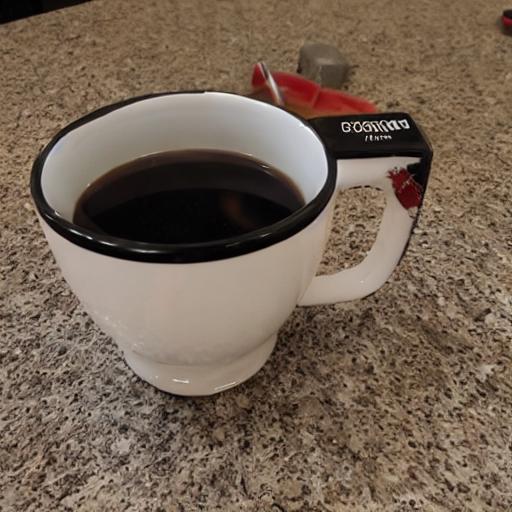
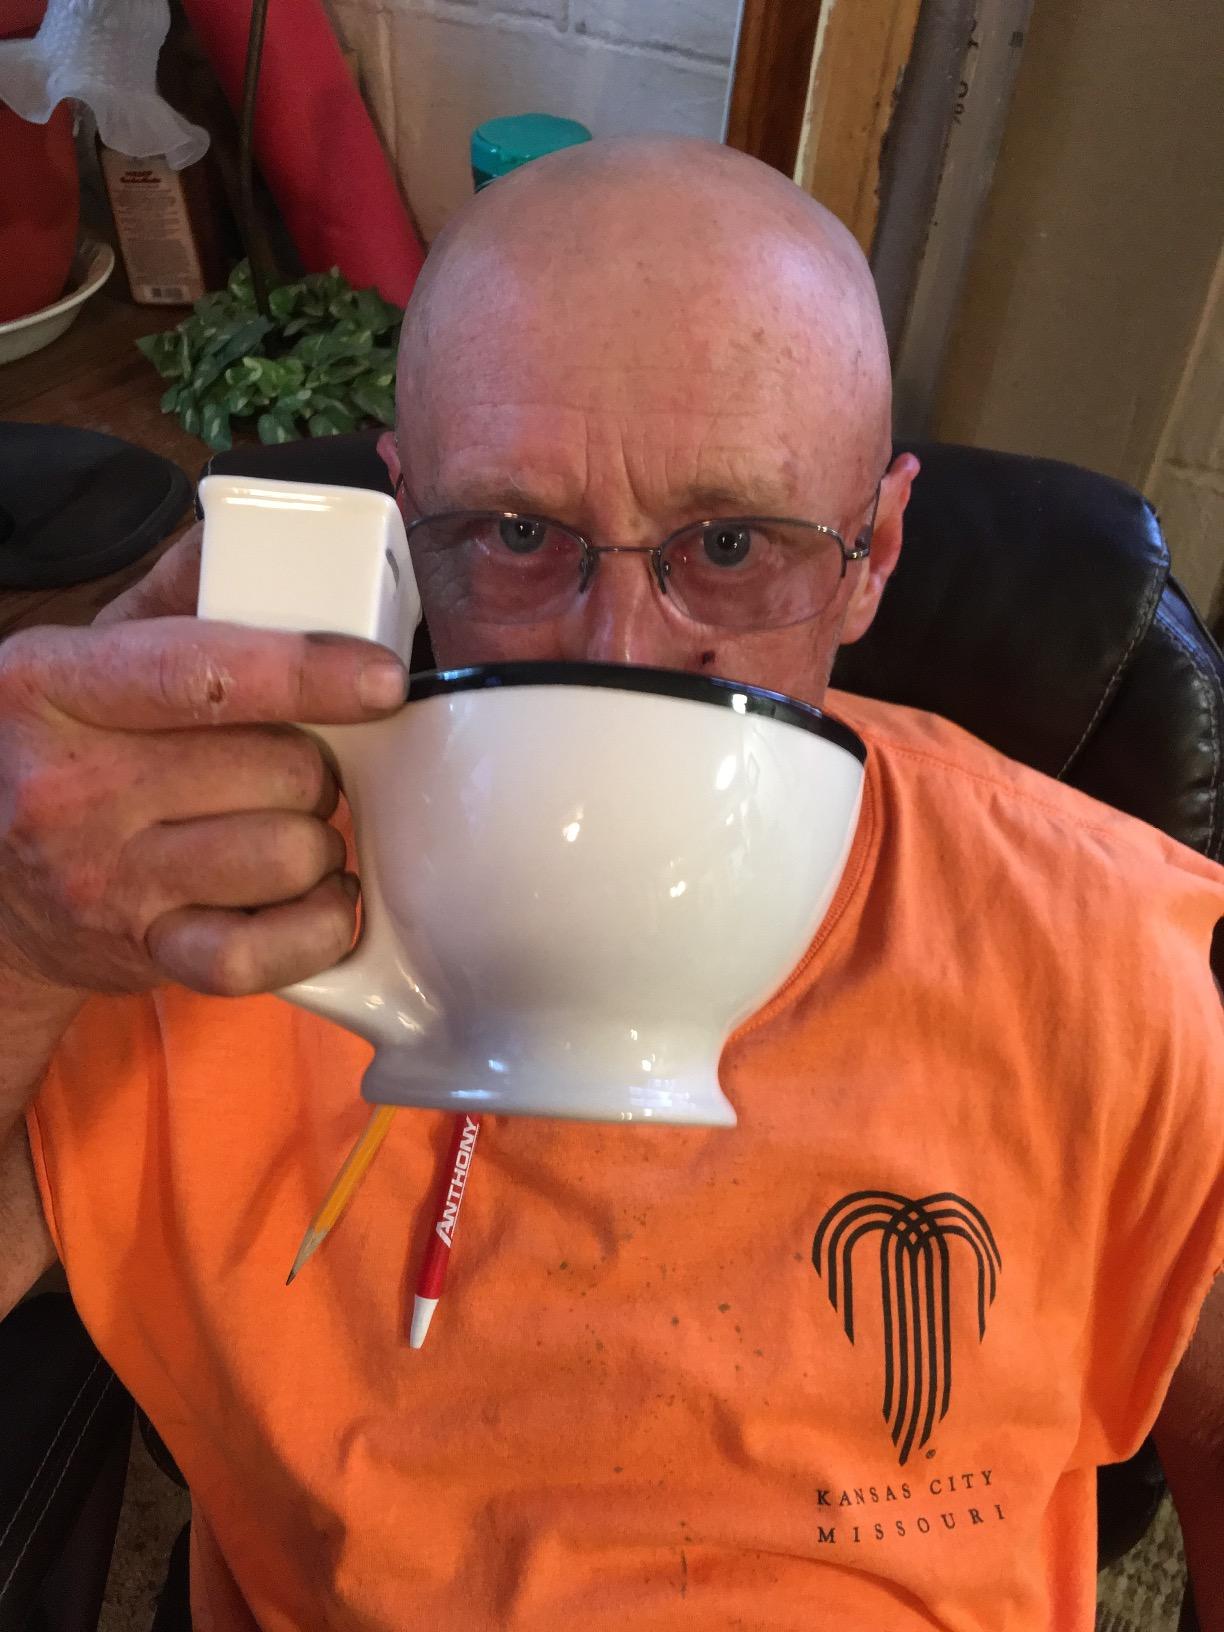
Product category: items_mug
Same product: no